Turves, Cambridgeshire

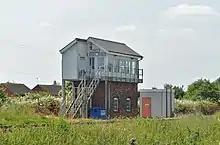
Three Horse Shoes signal box, named after the pub in Turves

Turves is a village in the civil parish of Whittlesey, Fenland District, Cambridgeshire, England. It lies east of the town of Whittlesey, south of the A605 road and the Twenty Foot River, and on the Ely–Peterborough line railway between Whittlesey and March, with a level crossing in the village. The local council describes it as "a quiet residential area on the back road between March and Whittlesey".